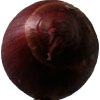
Label: red_onion